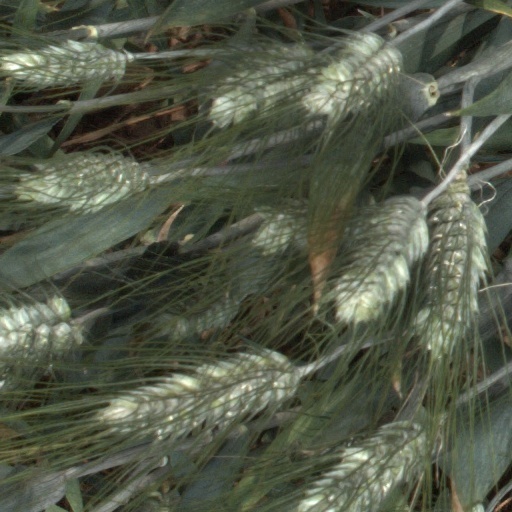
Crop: wheat